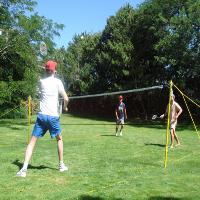
Weather: sun or clear